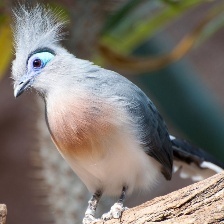
Species: CRESTED COUA
Scientific name: COUA CRISTATA